Marcelo Torcuato de Alvear

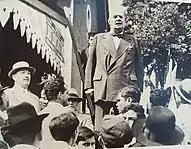
Alvear of campaign in Tucuman.

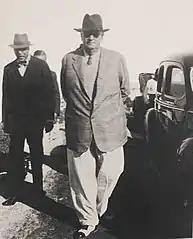
Alvear in 1940.

On 28 May 1937, the presidential binomial was voted on at the Coliseo theater. Among the vice presidential candidates were Mosca, Pueyrredón, Güemes and Laurencena. Alvear unanimously won the candidacy for the presidency, while Mosca won the candidacy for the vice-presidency by 145 votes compared to the 24, 8 and 4 that Laurencena, Pueyrredón and Güemes obtained, respectively.